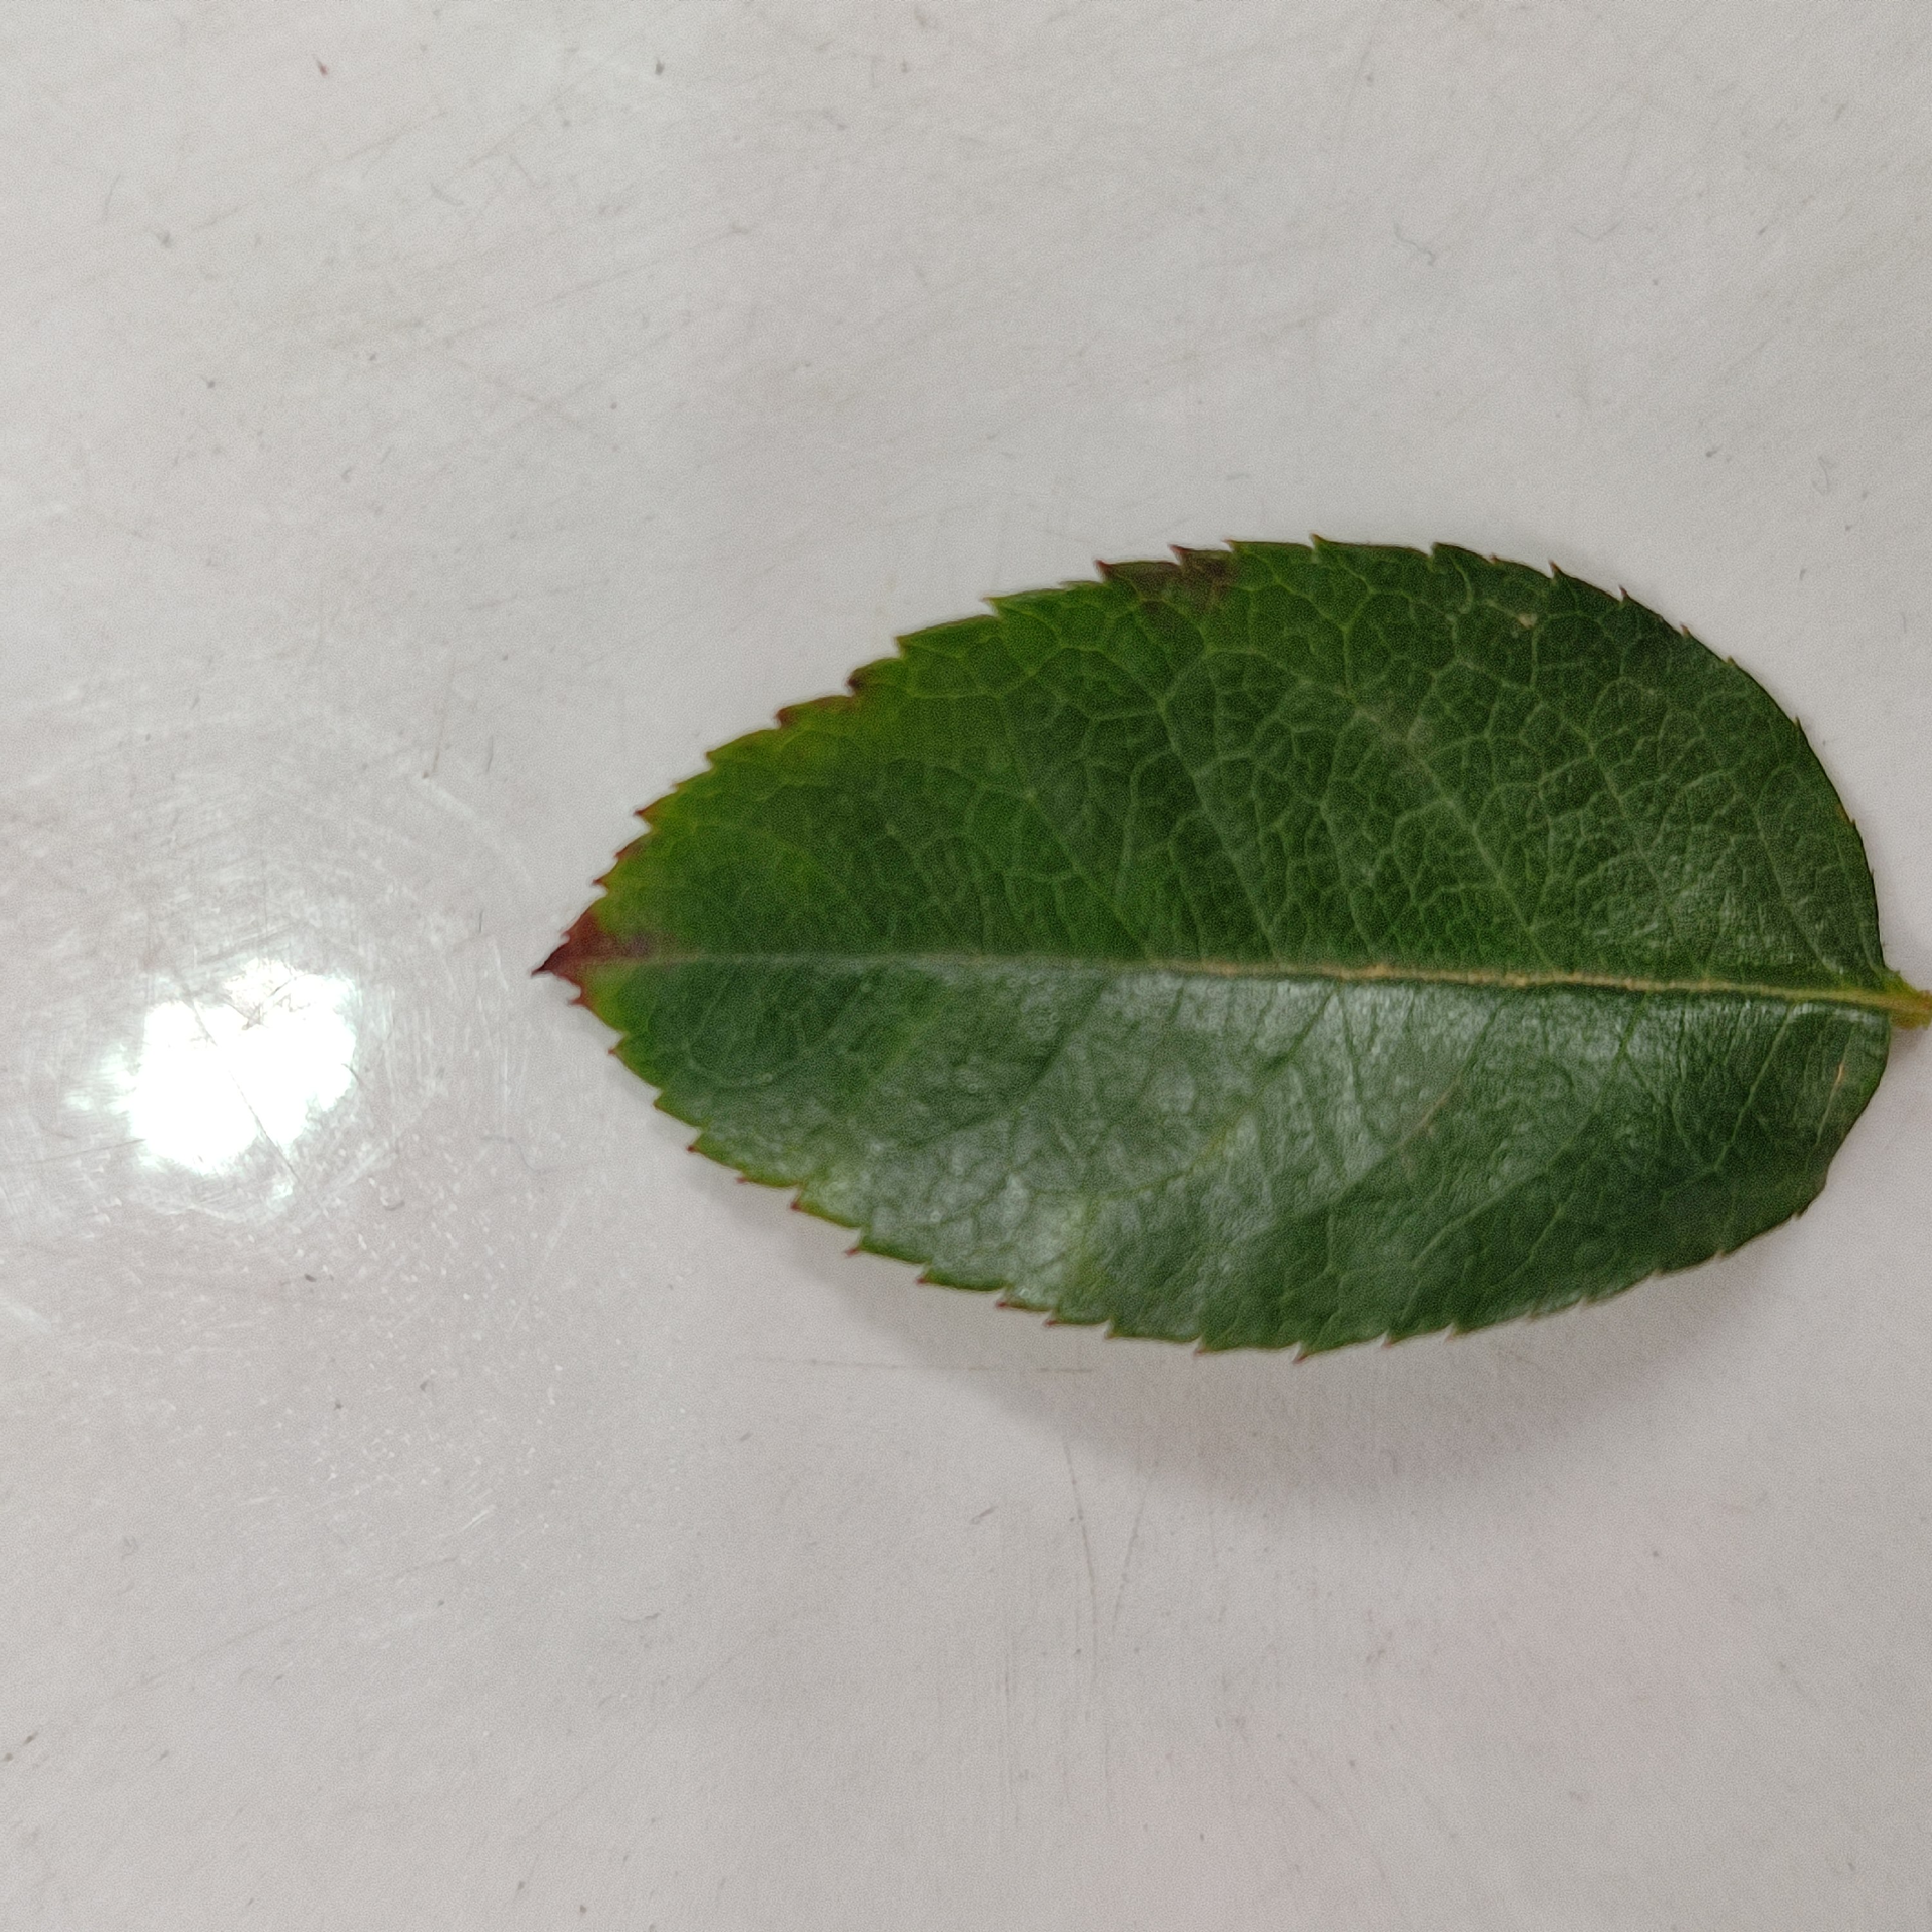
Label: Healthy Leaf